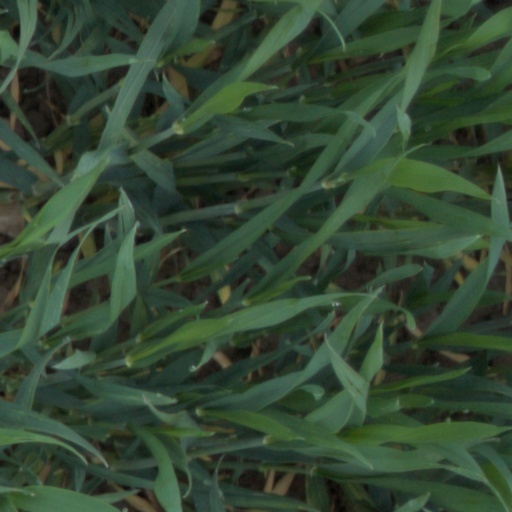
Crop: wheat